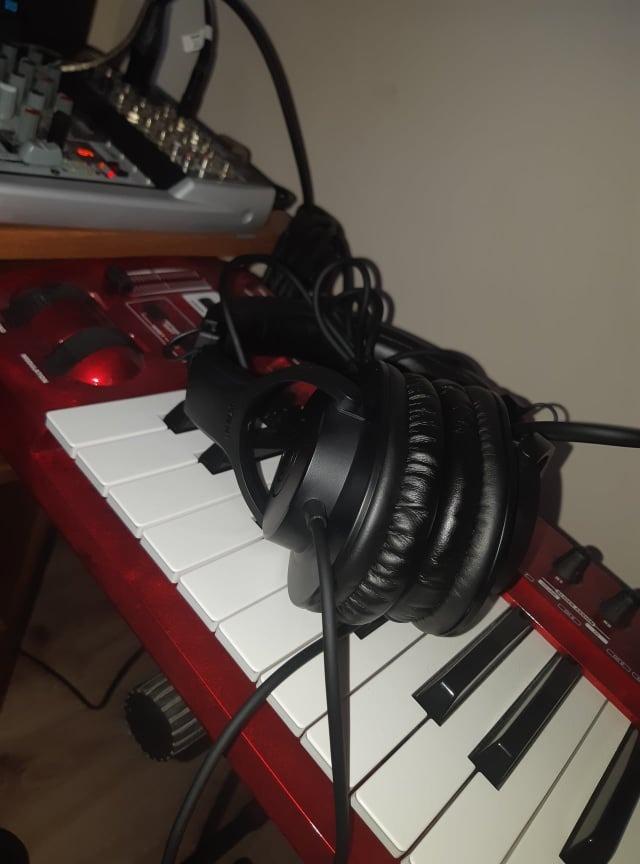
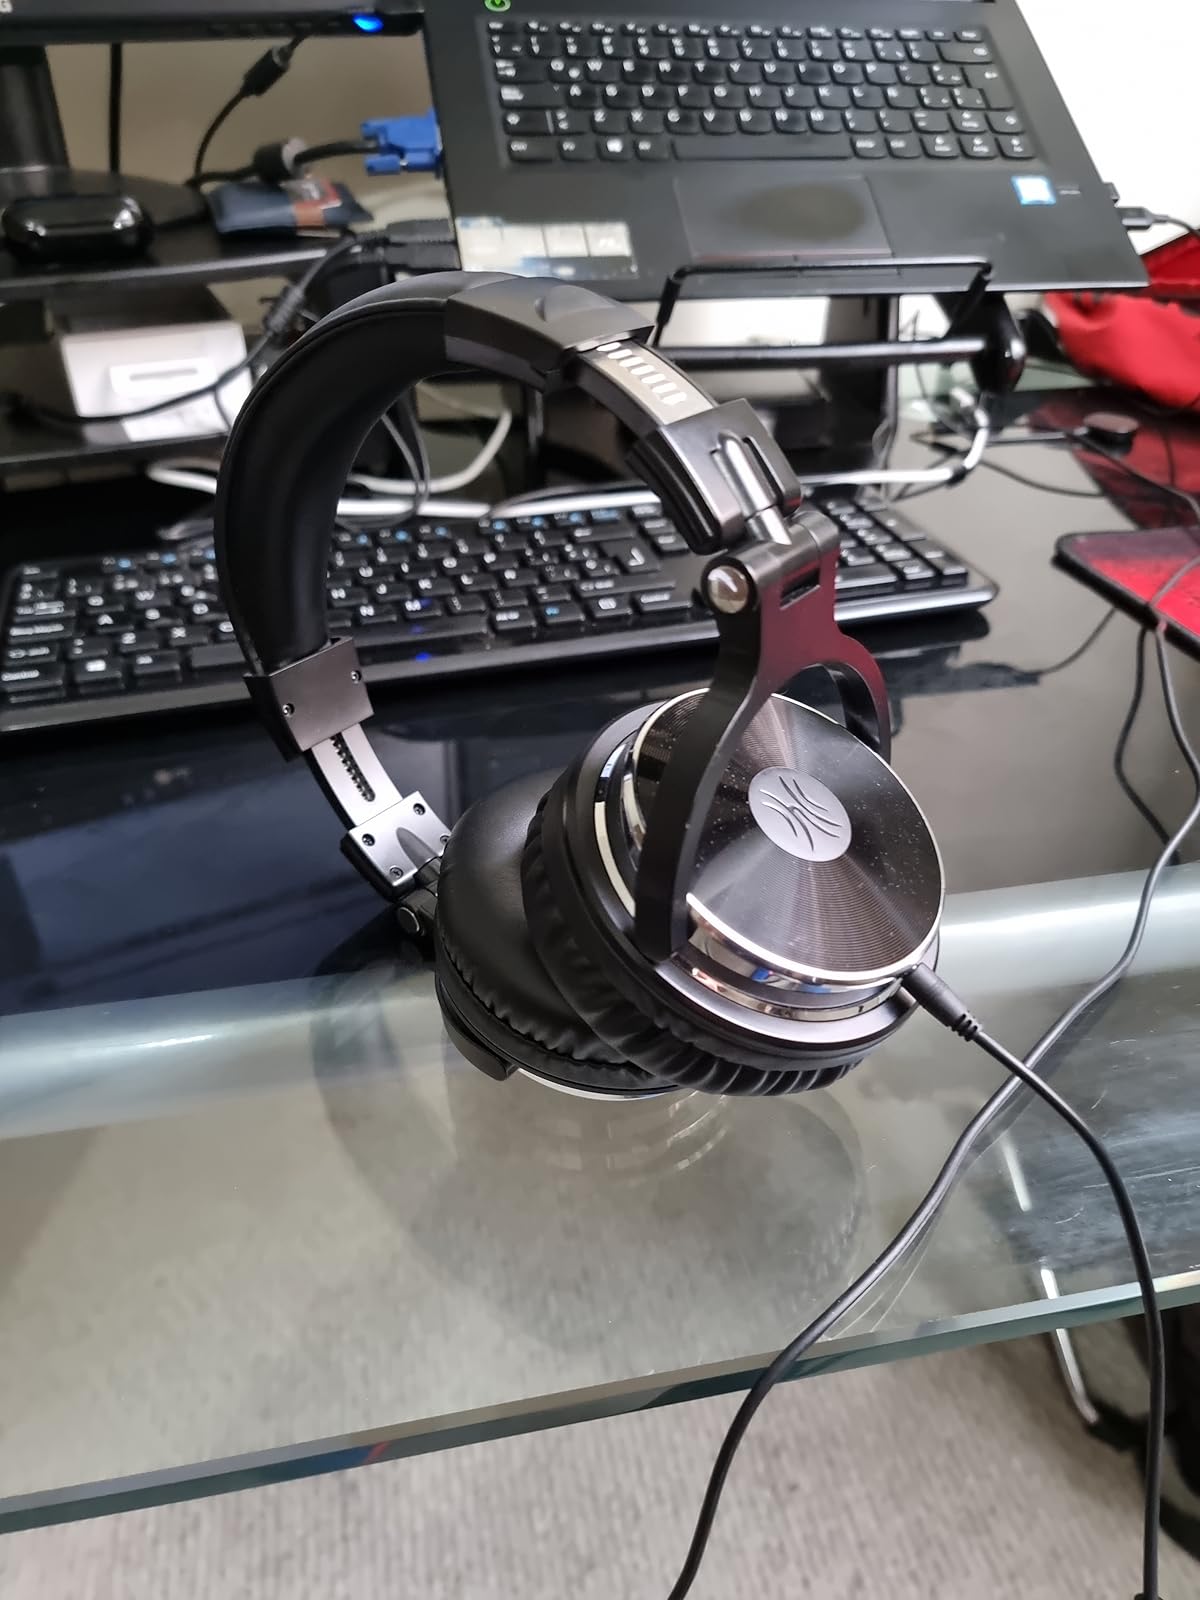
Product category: headphones
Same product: no